Weingut Dr. Heinrich Nägler

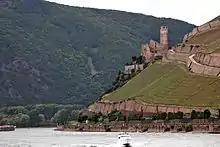
Rüdesheimer Berg with Ehrenfels Castle (Hesse), surrounded by important vineyards for Dr. Heinrich Nägler

Weingut Dr. Heinrich Nägler owns a total of , 90% of them planted with Riesling vines around Rüdesheim. The estate stretches across the „Rüdesheimer Berg“ with steep slope viticulture and presence of quartzite and slate in changing shares and comprises part of the top vineyard sites “Rüdesheimer Berg Schloßberg”, “Rüdesheimer Berg Roseneck”, “Rüdesheimer Berg Rottland”, “Rüdesheimer Bischofsberg” and “Rüdesheimer Drachenstein” vineyards. Wine writer Stephen Brook appreciated some of the ice wine of the Rüdesheimer Berg Rottland in his book Liquid Gold.